BBC Micro

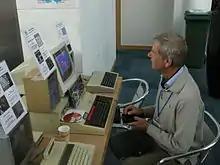
Acorn co-founder Hermann Hauser playing a game on a Master in 2012

In March 2008, the creators of the BBC Micro met at the Science Museum in London. There was to be an exhibition about the computer and its legacy during 2009.